Giles Munby

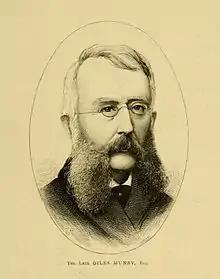
Giles Munby

Giles Munby (1813–1876) was an English botanist. His major work concerned plants in North Africa, where he lived for 15 years.